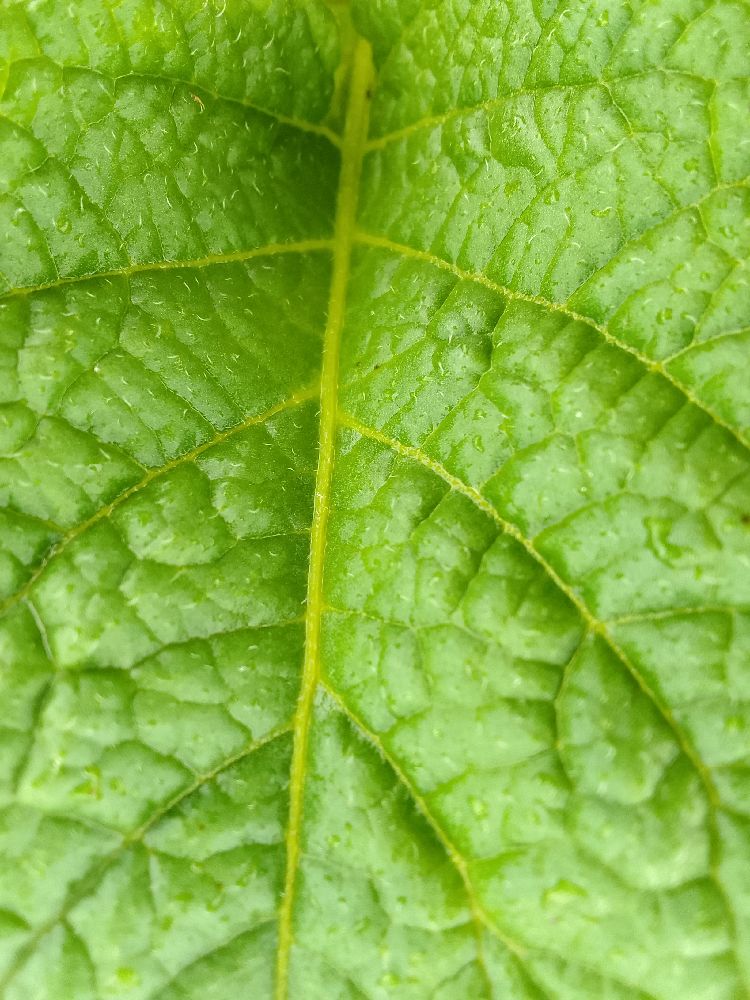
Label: Healthy